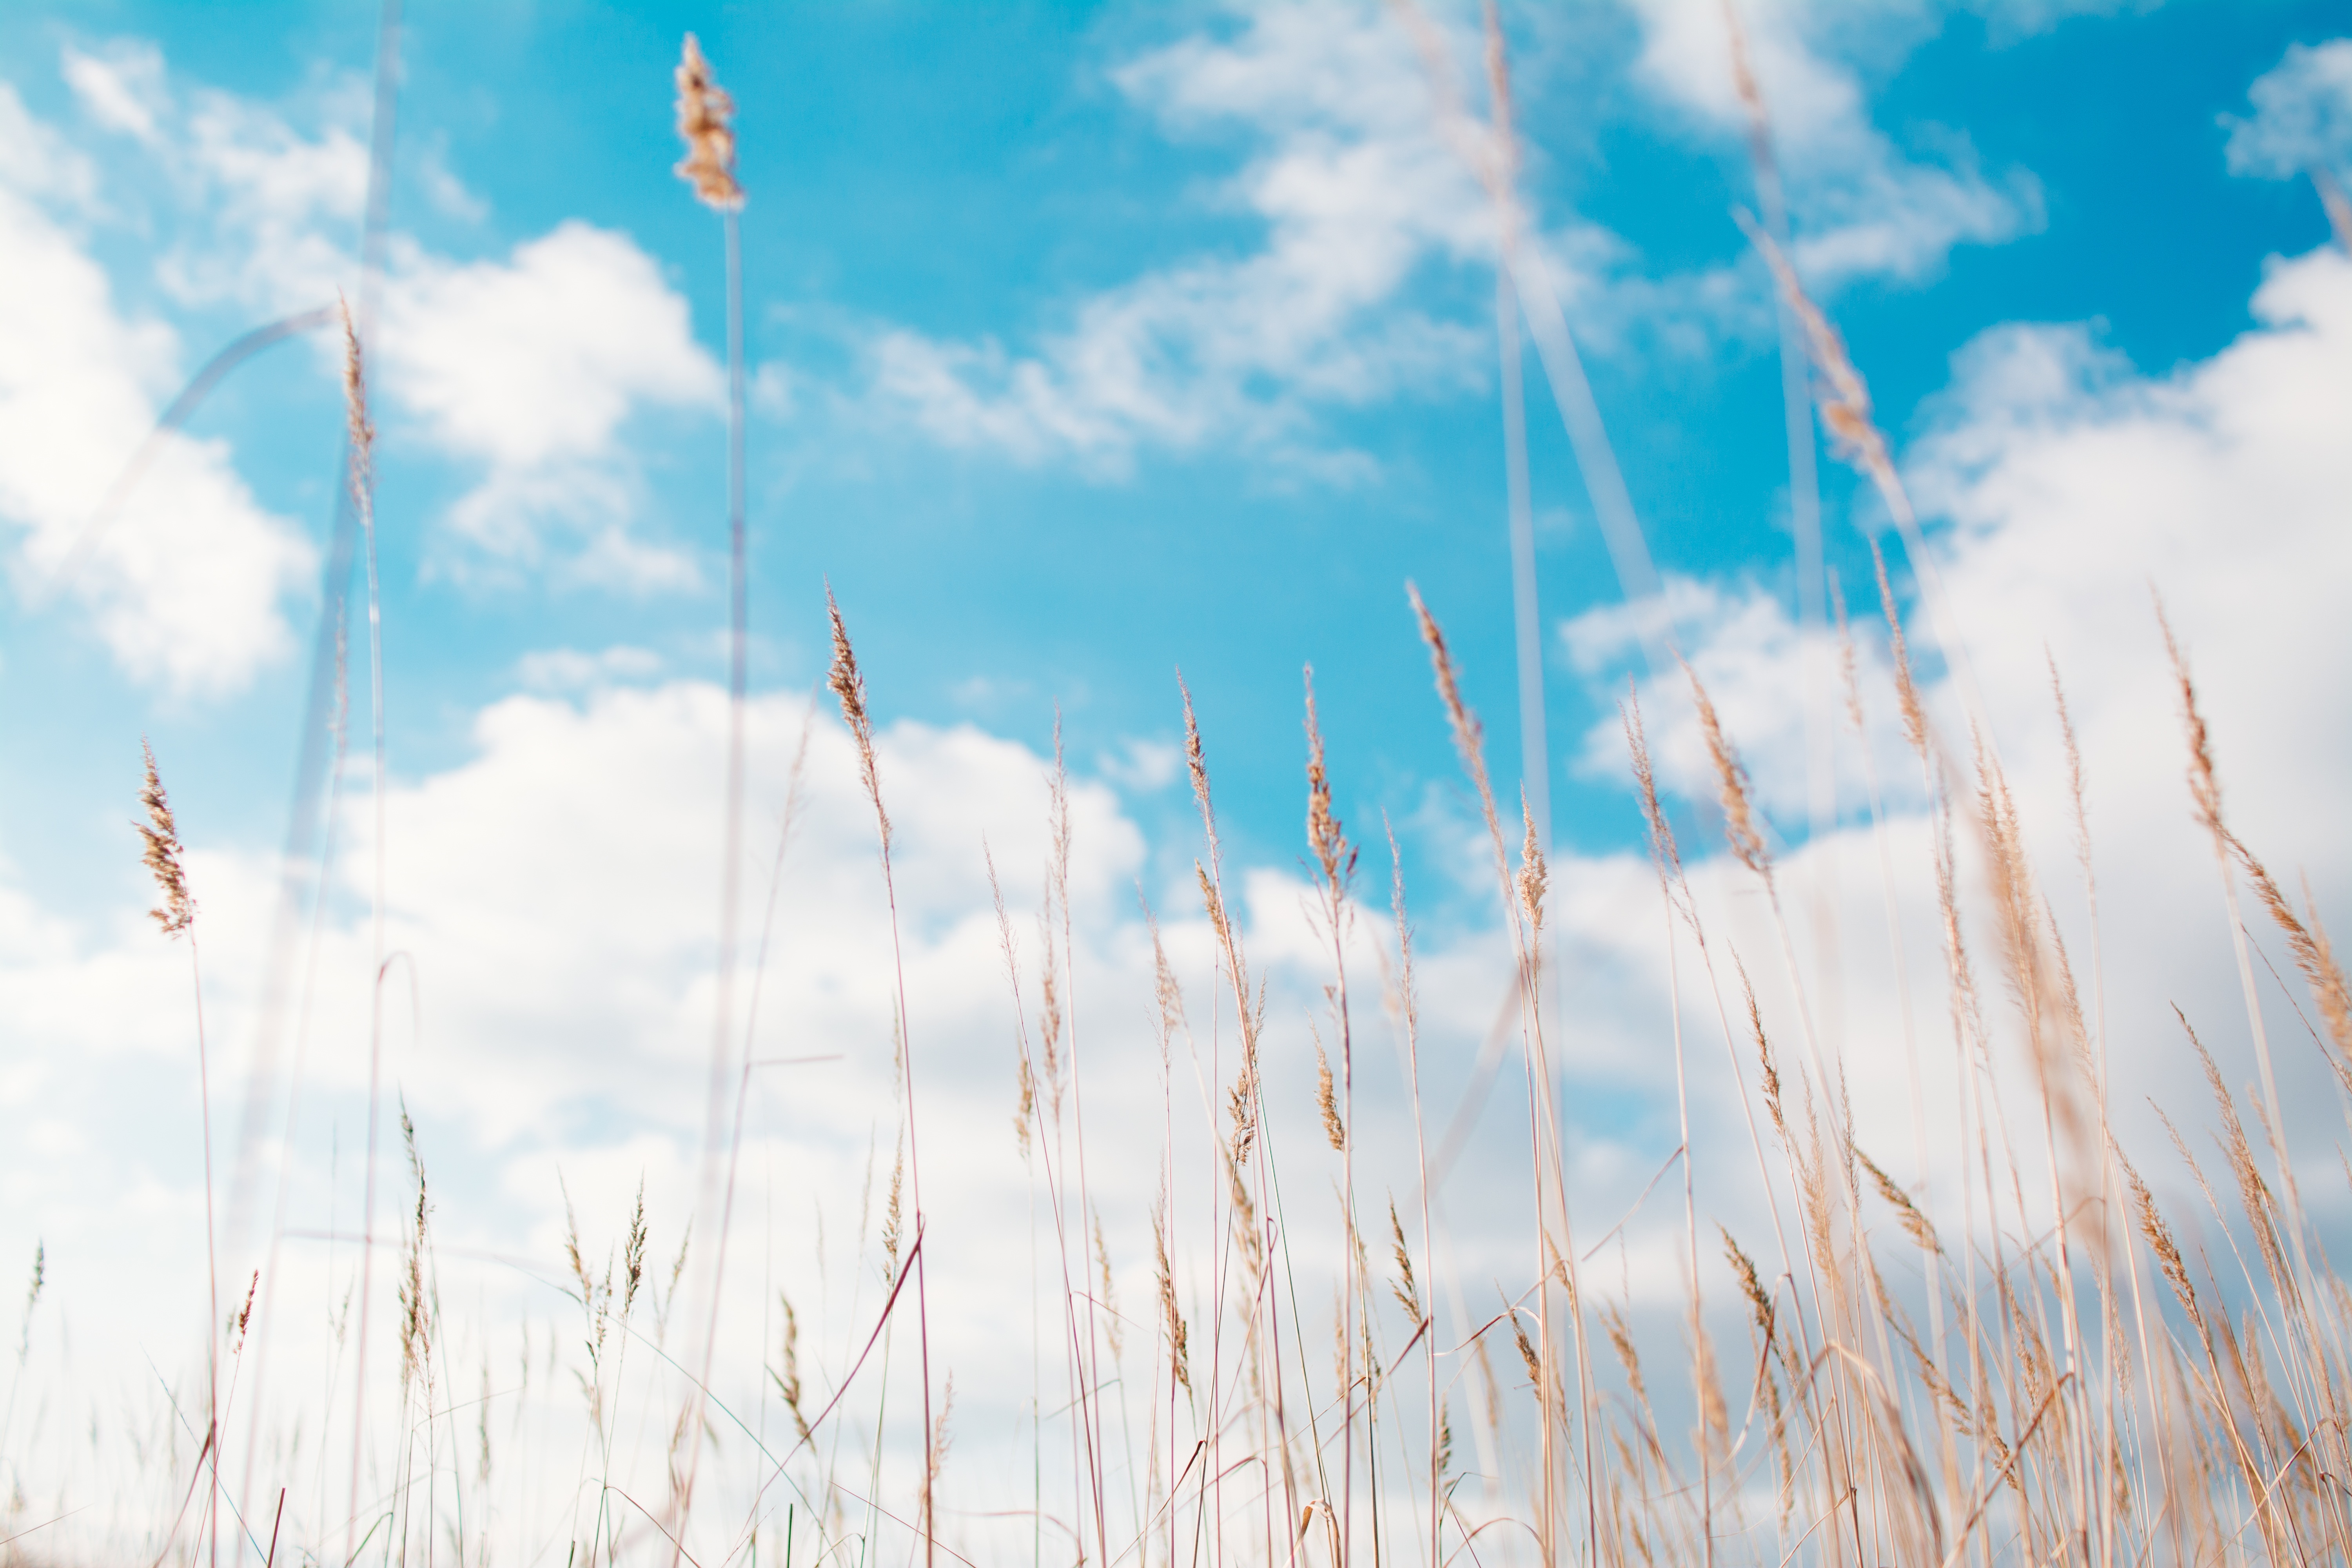
nature, grass, branch, cloud, plant, sky, field, meadow, prairie, sunlight, wind, frost, crop, grassland, grass family